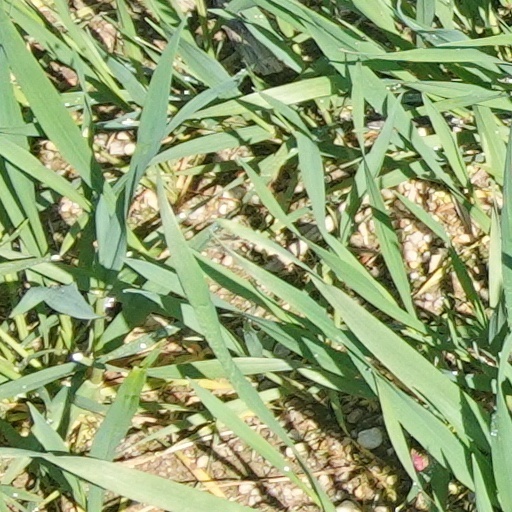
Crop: wheat